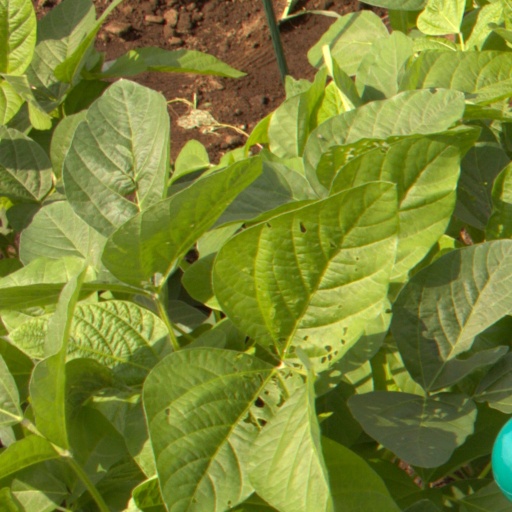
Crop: soybean